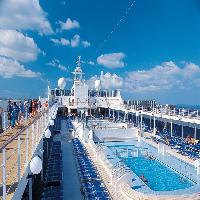
Weather: sun or clear